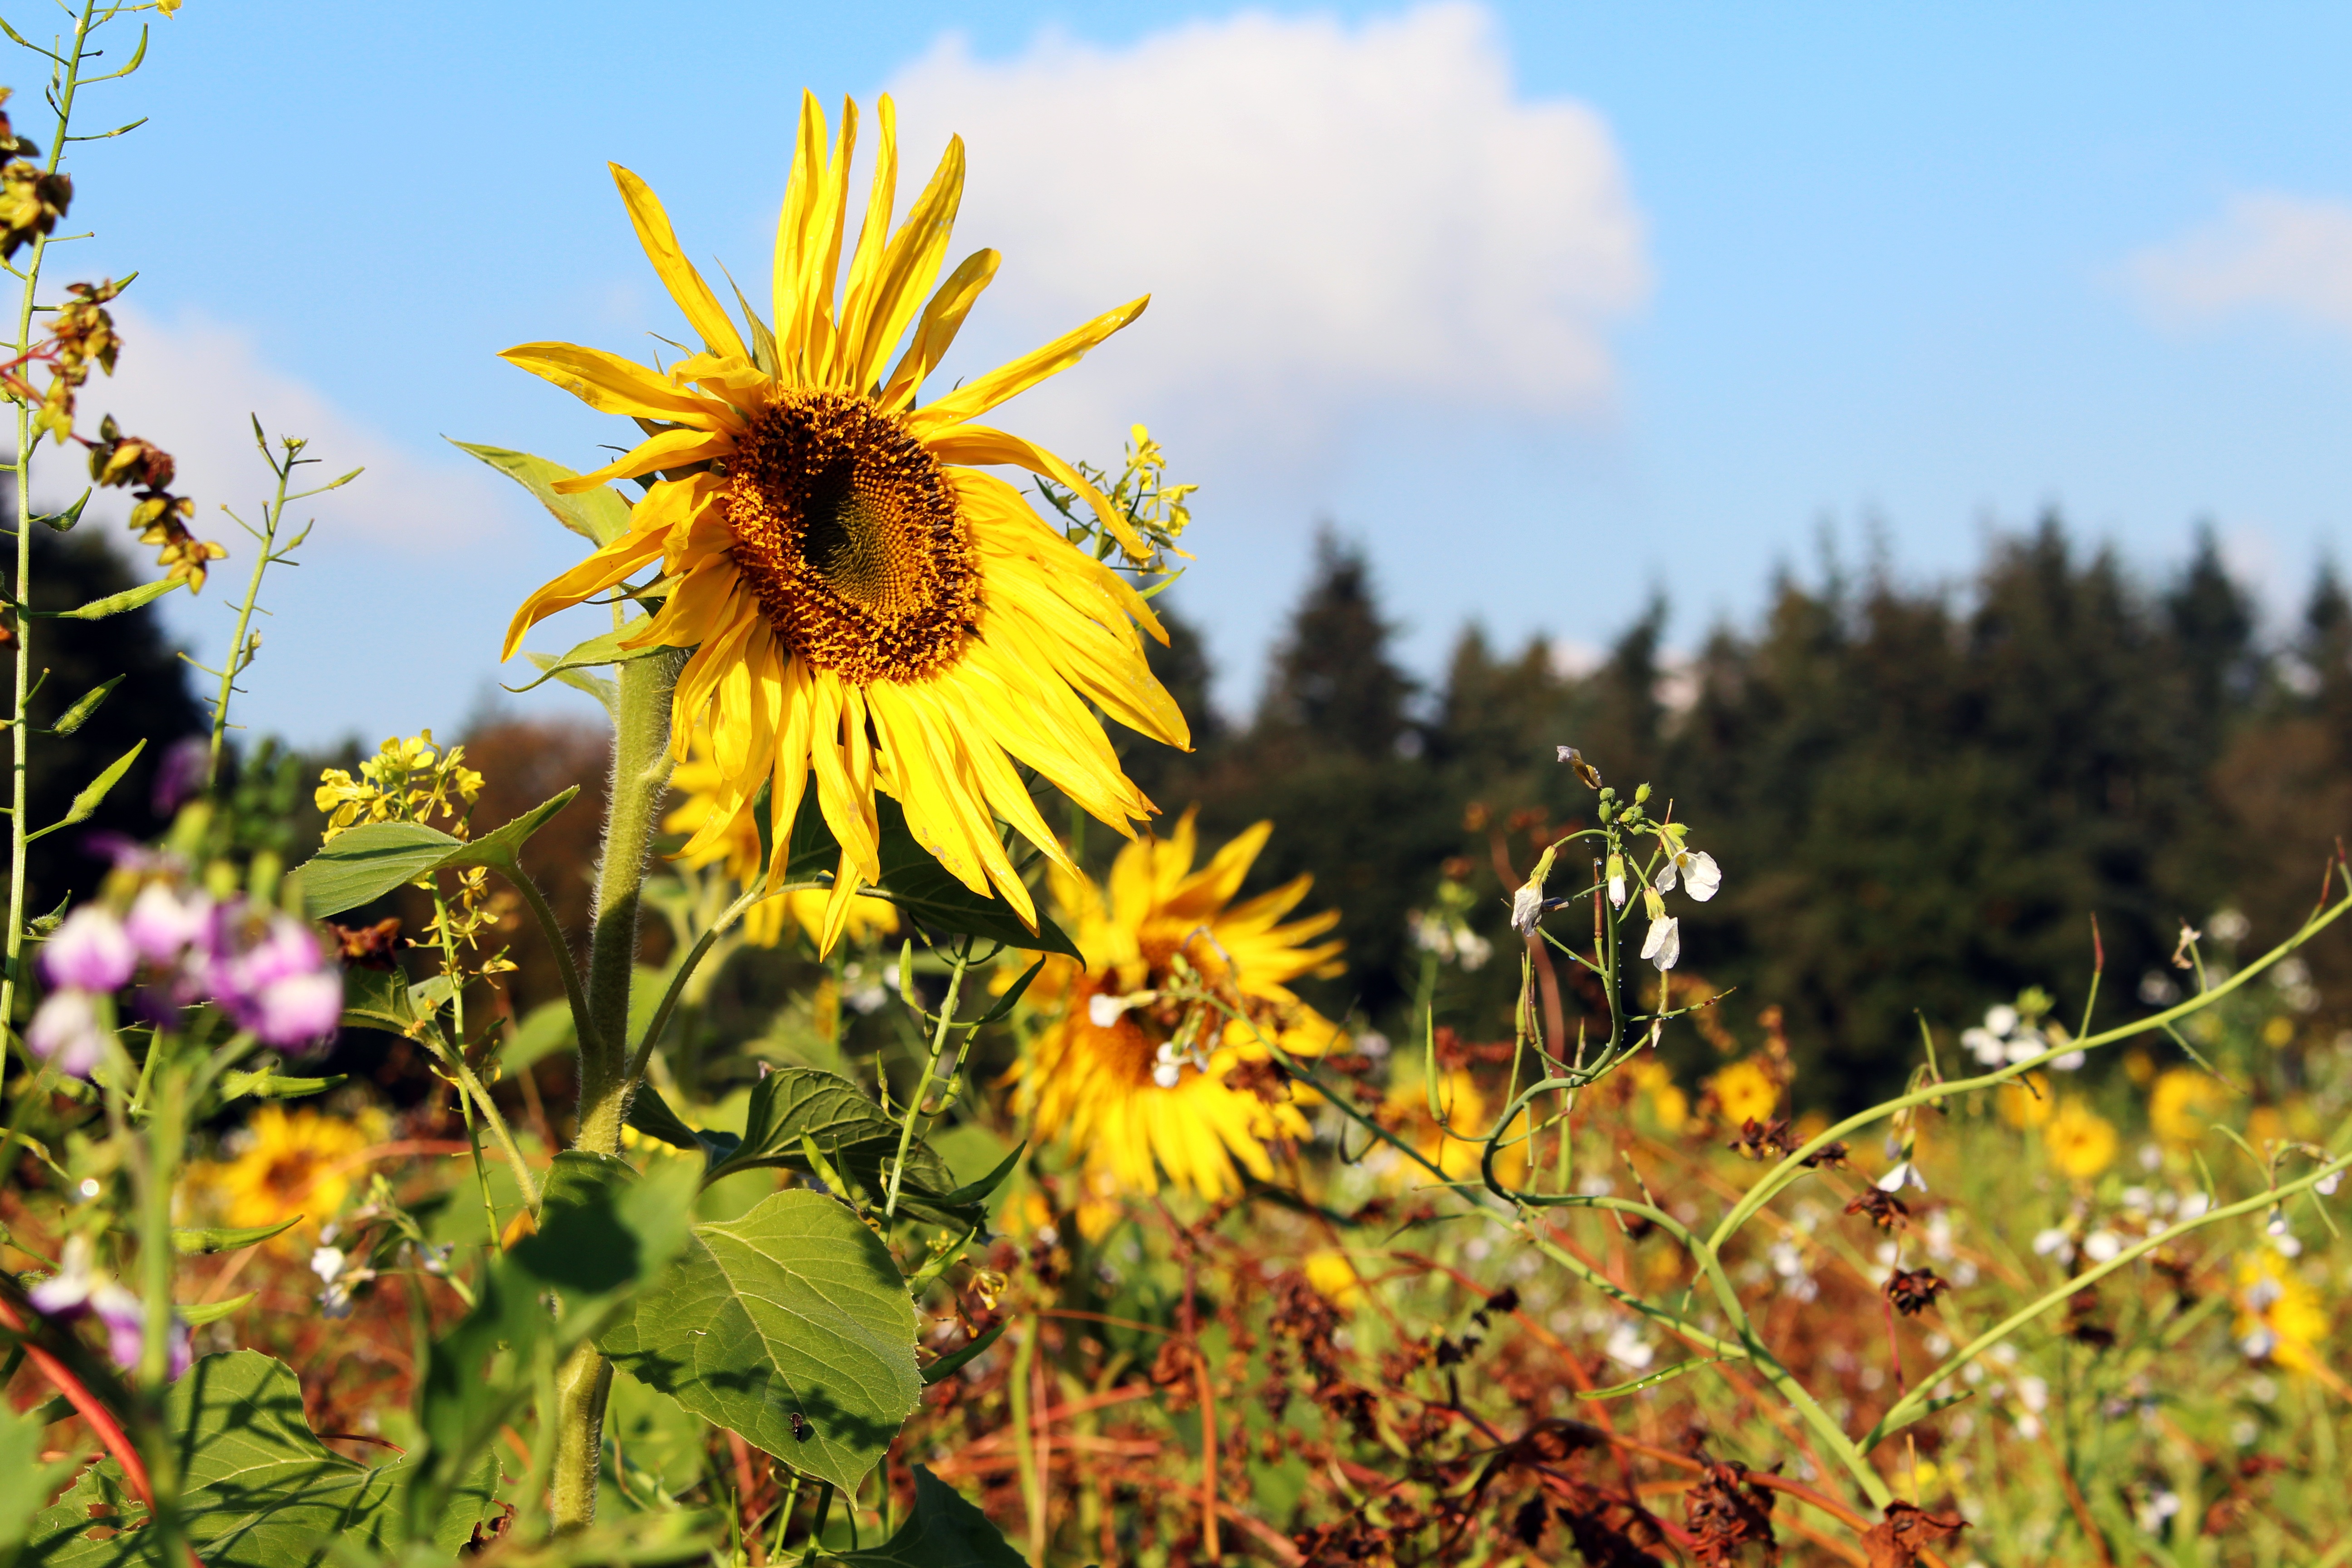
landscape, nature, forest, grass, blossom, plant, sky, field, photography, meadow, prairie, sunlight, leaf, flower, bloom, summer, green, macro, autumn, botany, blue, yellow, close, lighting, flora, wild flower, sunflower, wildflower, flowers, wild plant, pointed flower, trees, leaves, landscapes, dwarf, bud, of course, autumn forest, macro photography, green leaf, sunflower field, flowering plant, daisy family, flowers photography, land plant